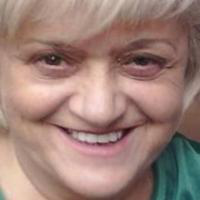
Age group: age 66-80